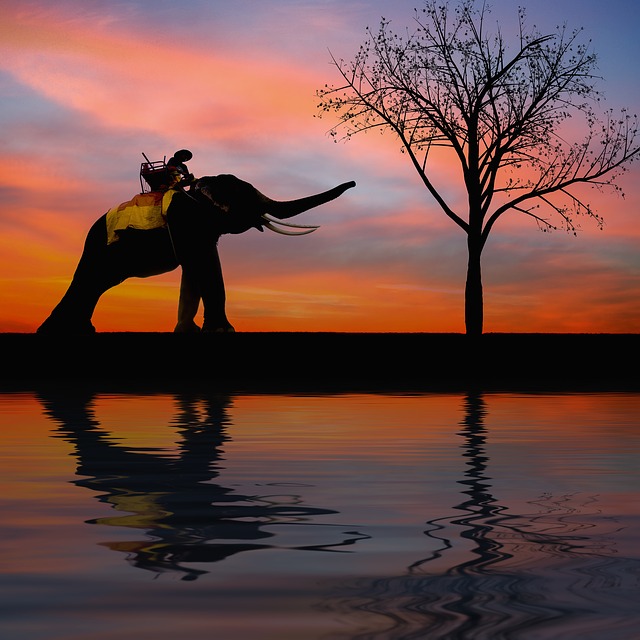
Label: elefante